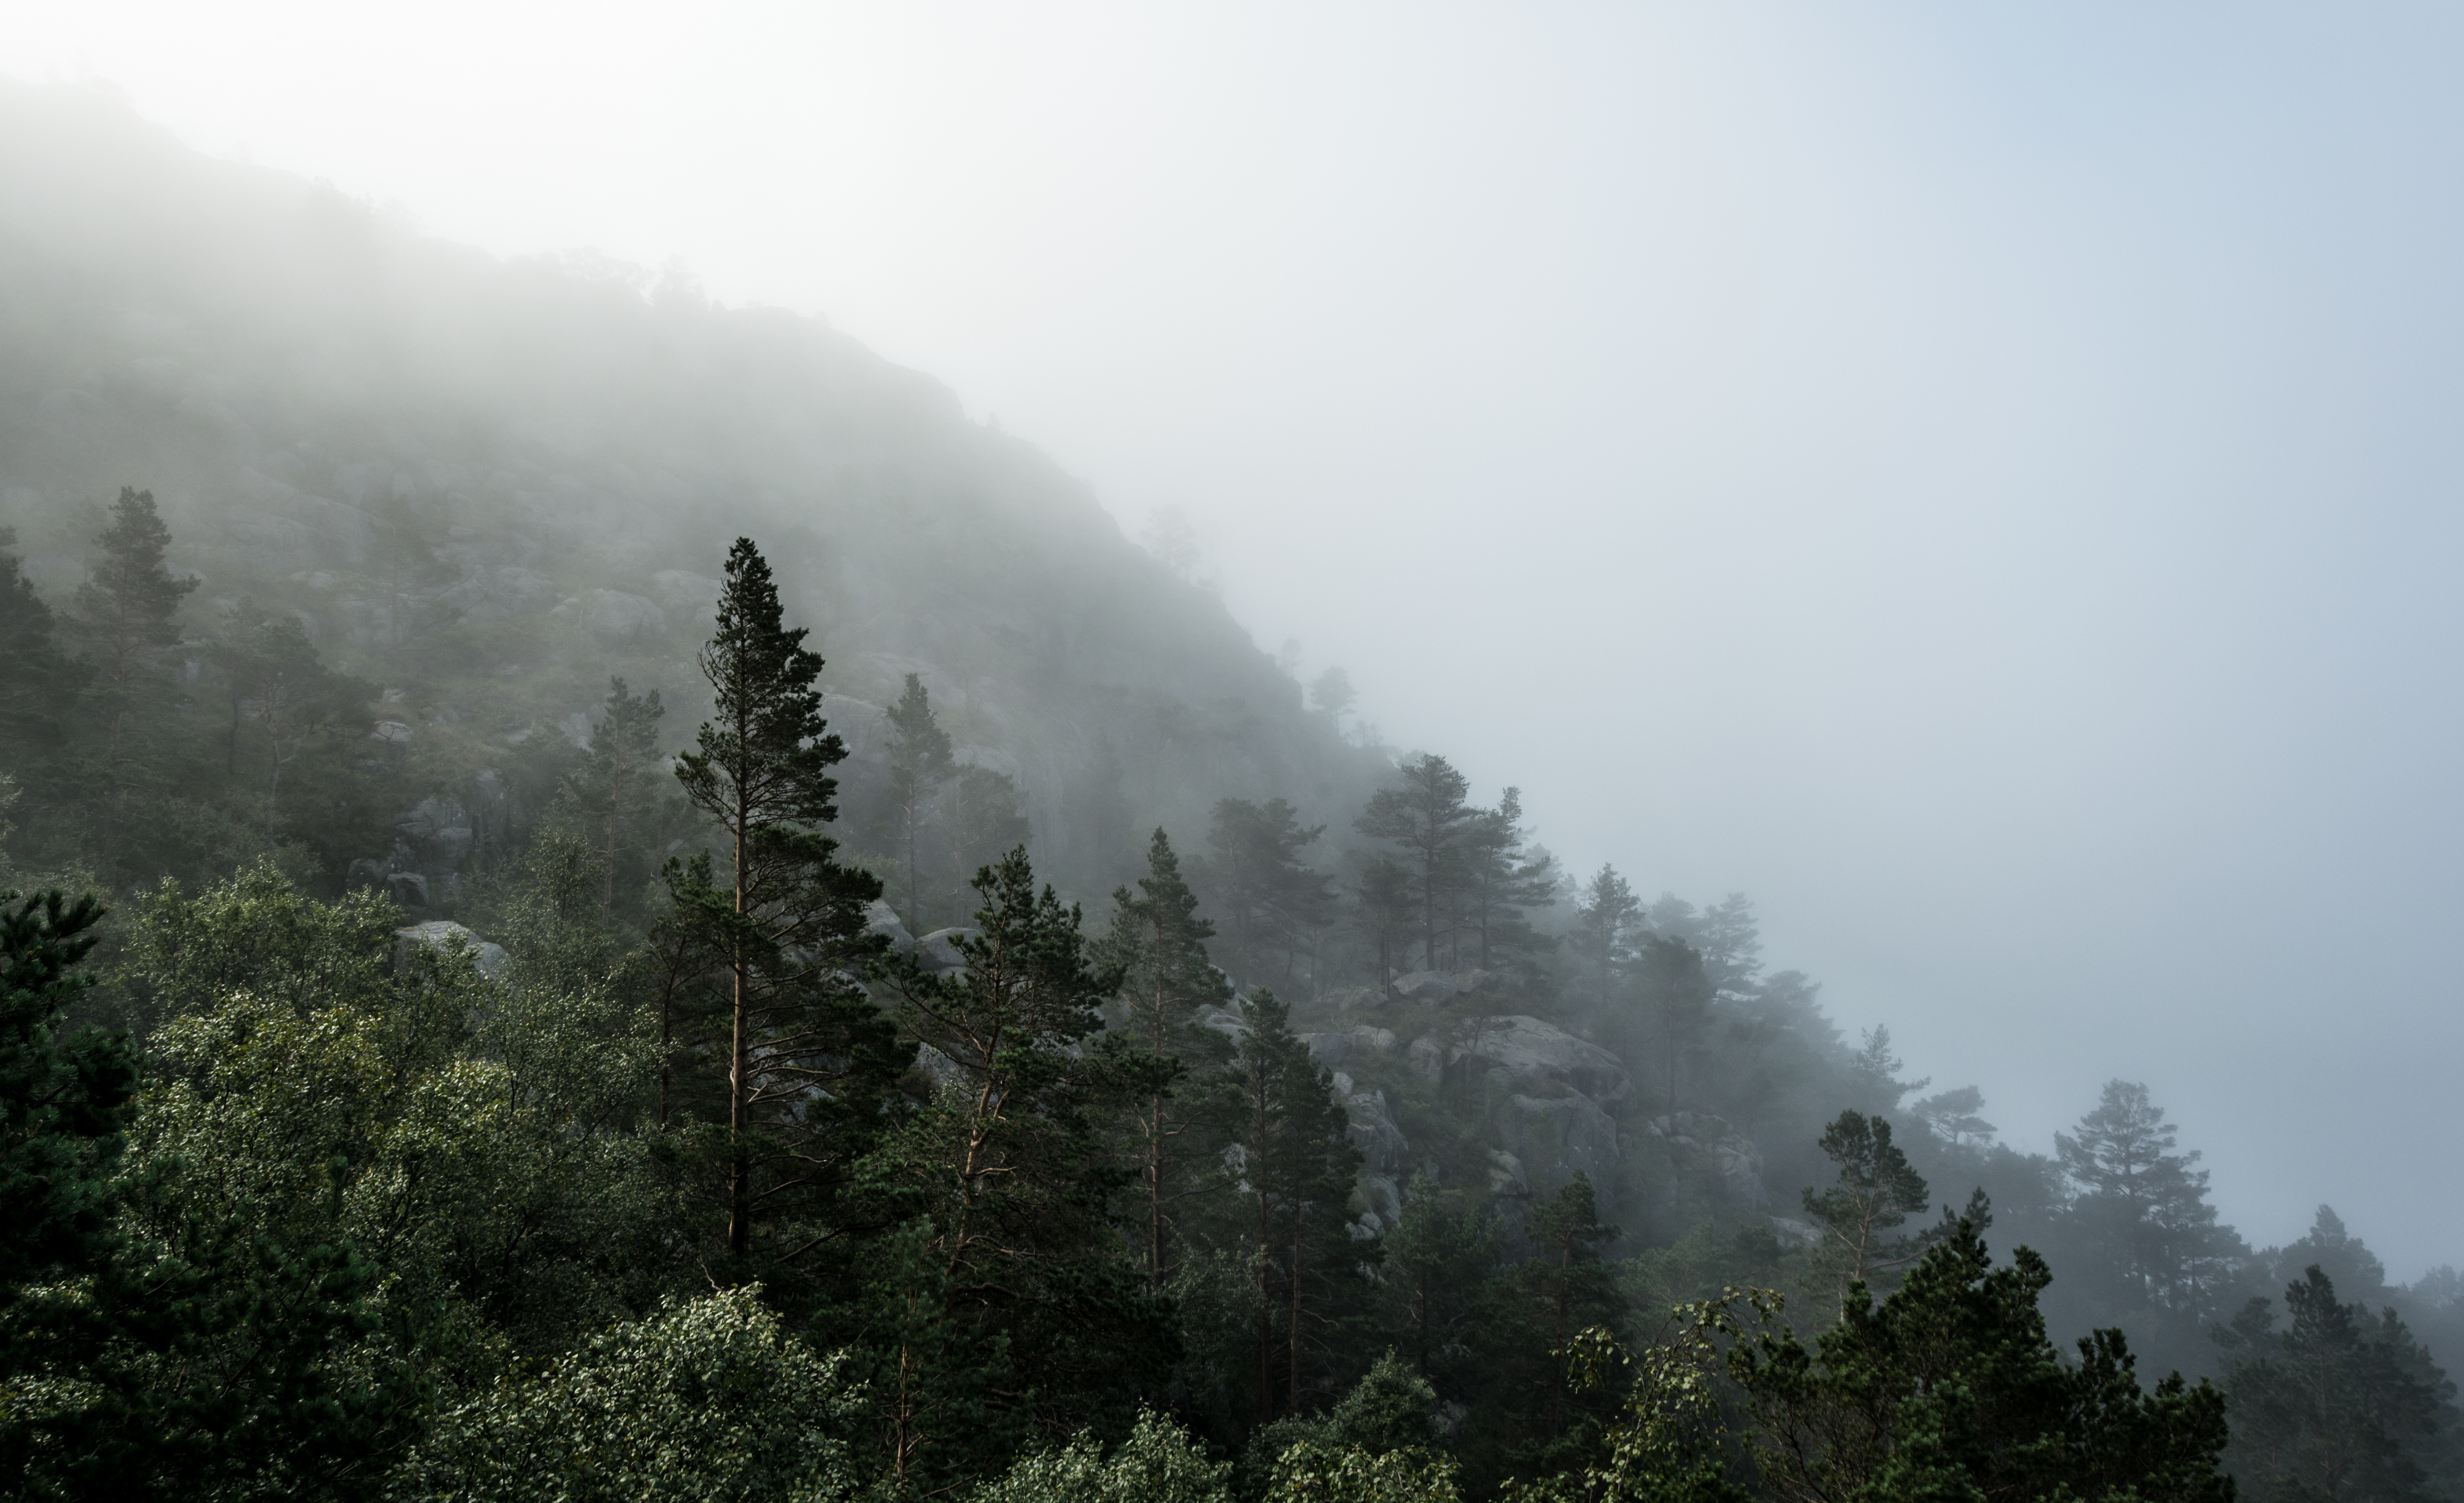
nature, forest, wilderness, mountain, fog, mist, morning, hill, mountain range, jungle, weather, haze, ridge, summit, alps, rainforest, habitat, hill station, natural environment, geographical feature, atmospheric phenomenon, mountainous landforms